Windle, St Helens

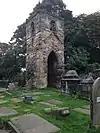
A modern photograph of the remains of Windleshaw Chantry

Windleshaw Chantry is the oldest structure in St. Helens. It was built in 1435 by Sir Thomas Gerard, following his return from the Battle of Agincourt around 1415 Windleshaw Chantry receives a mention in literature in the poetical illustration "Windleshaw Abbey" by Letitia Elizabeth Landon, to an engraving of a painting by G. Pickering, published in Fisher's Drawing Room Scrap Book, 1835.